Bato the Daesitiate

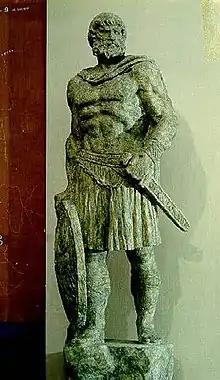

Bato the Daesitiate (also known as Bato of the Daesitiates) was a chieftain of the Daesitiates, an Illyrian tribe which fought against the Roman Empire between 6 and 9 AD in a conflict known as "Bellum Batonianum" ("Bato's War").